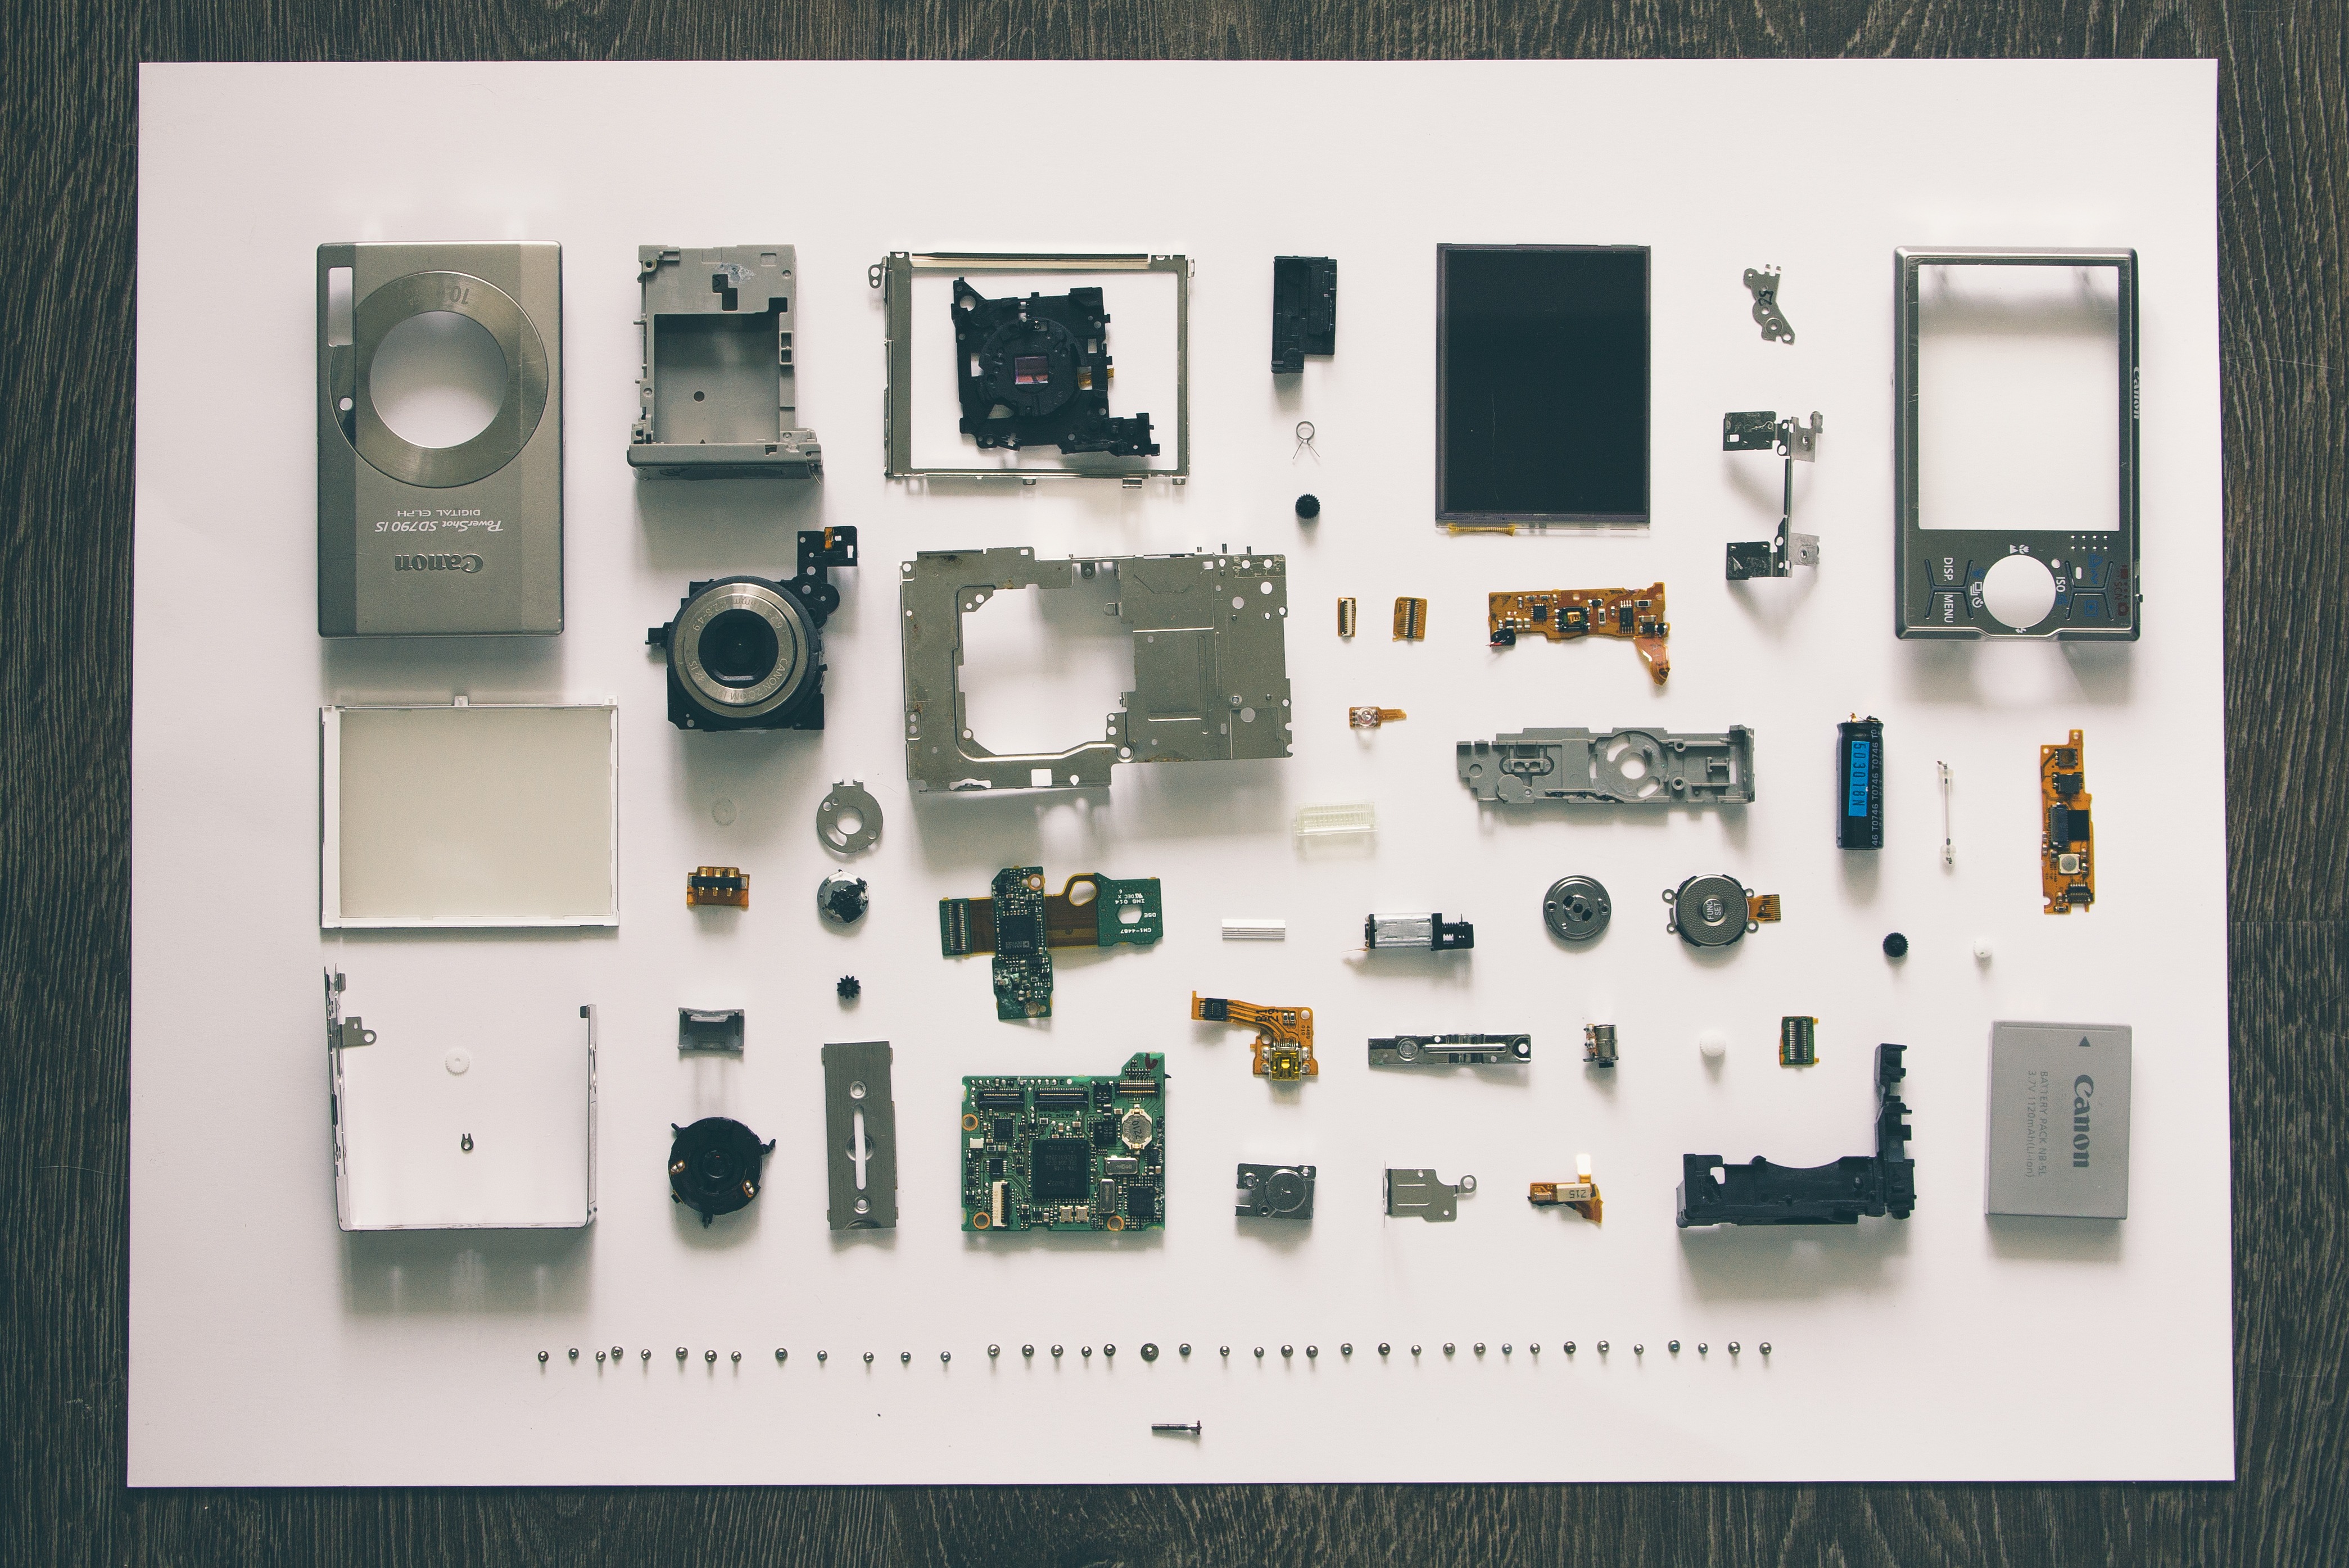
technology, white, camera, canon, product, digital camera, electronics, drawing, design, battery, parts, circuit, pieces, spare parts, mechanics, chip, screws, repairs, disassembly, floor plan, personal computer hardware, component parts, single parts, disassemble, strip down, take to pieces, untack